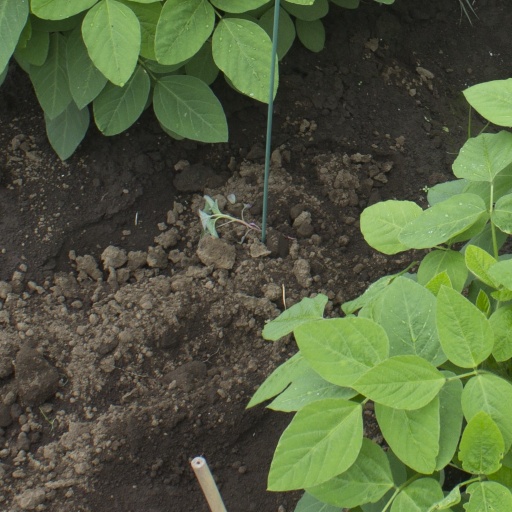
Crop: soybean